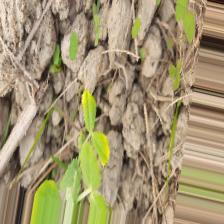
Label: Ascochyta blight